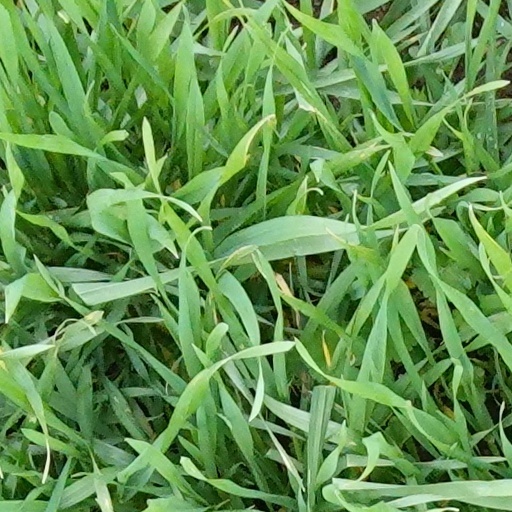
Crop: wheat